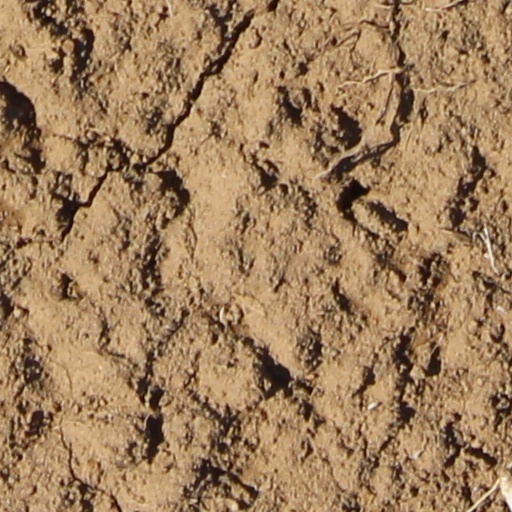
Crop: wheat